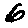
Label: 6